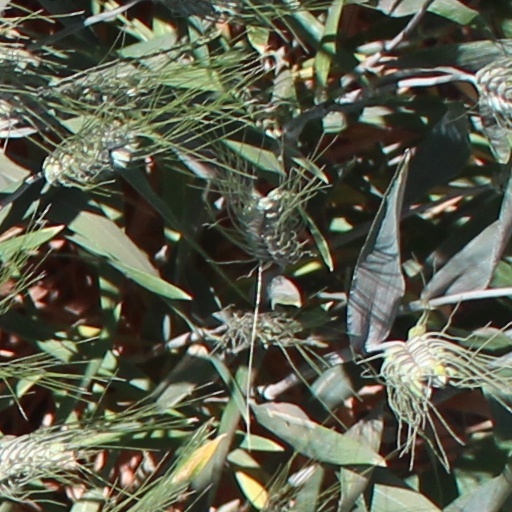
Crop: wheat